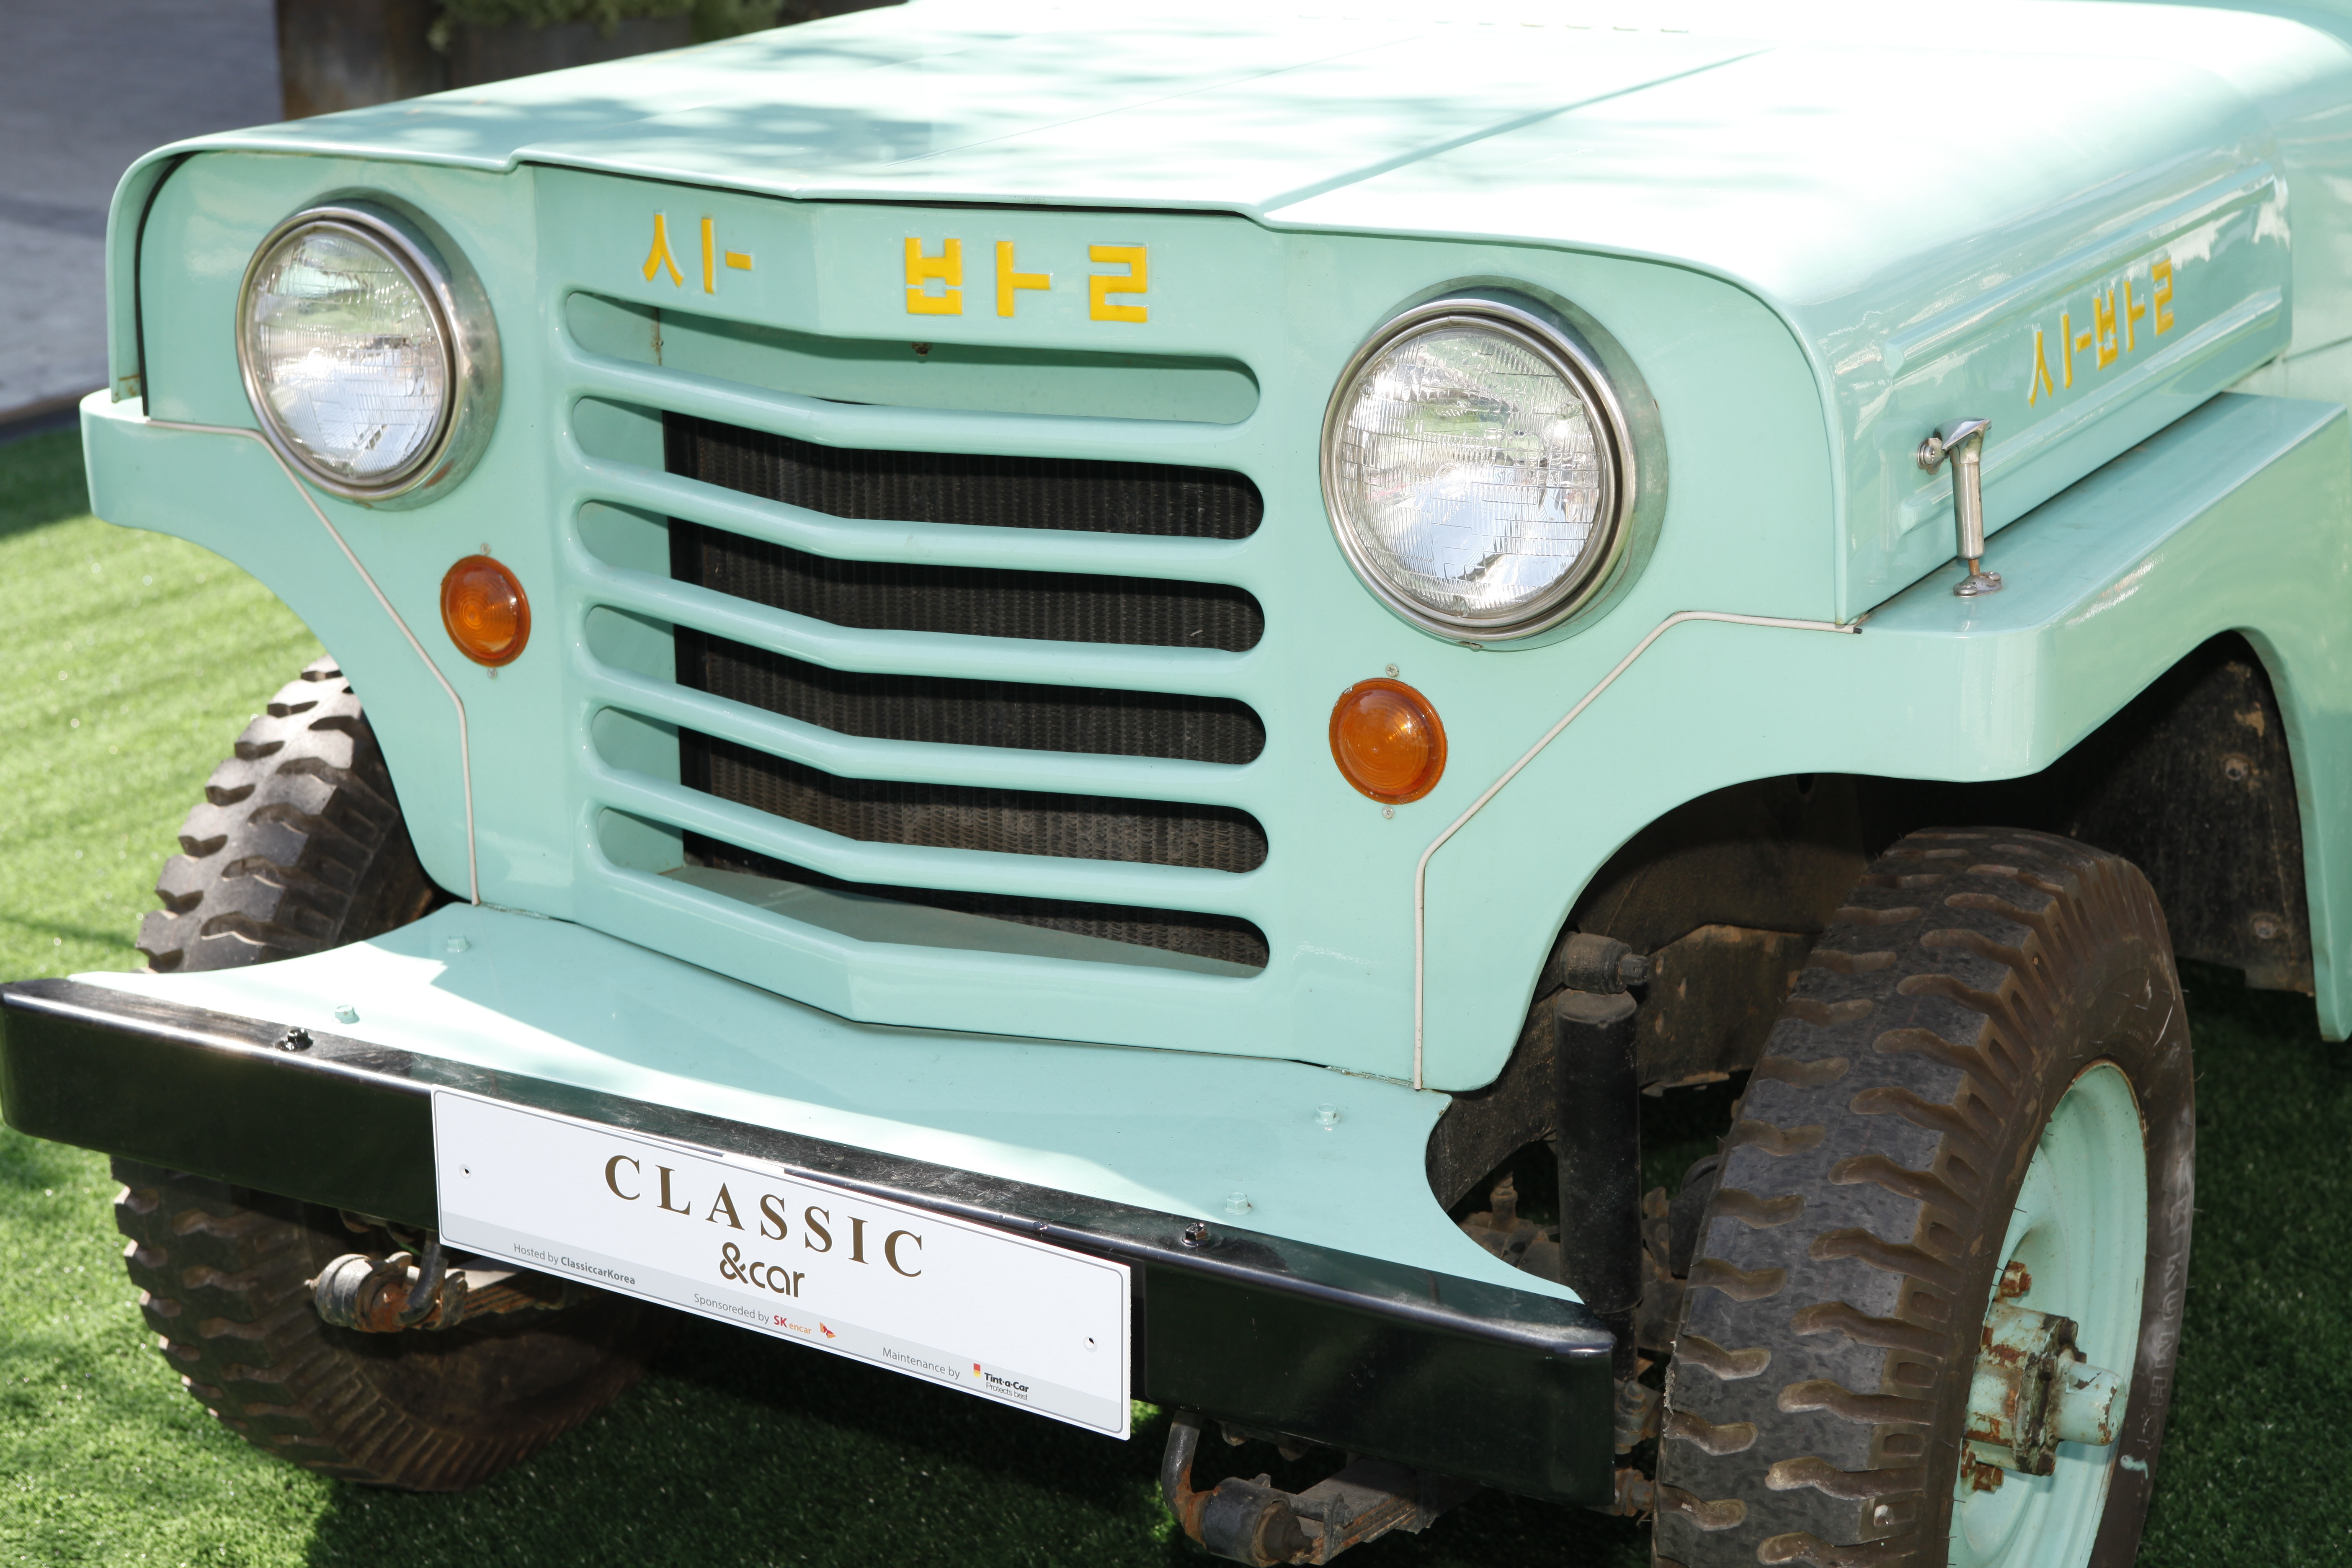
car, jeep, truck, vehicle, bumper, classic, republic of korea, pickup truck, off road vehicle, sport utility vehicle, land vehicle, city feet, automobile make, automotive exterior, light commercial vehicle, off roading, military vehicle